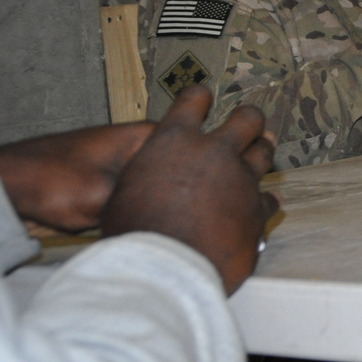
Material: skin